Damansara Utama

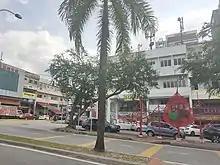
Damansara Utama commercial area

Damansara Utama is a suburb of Petaling Jaya, Selangor, Malaysia. The suburb is divided into two sections, SS20 in the east and SS21 in the west which are separated in the middle by the Damansara–Puchong Expressway, a heavily used six-lane expressway. It has a population of about 142,000 people.